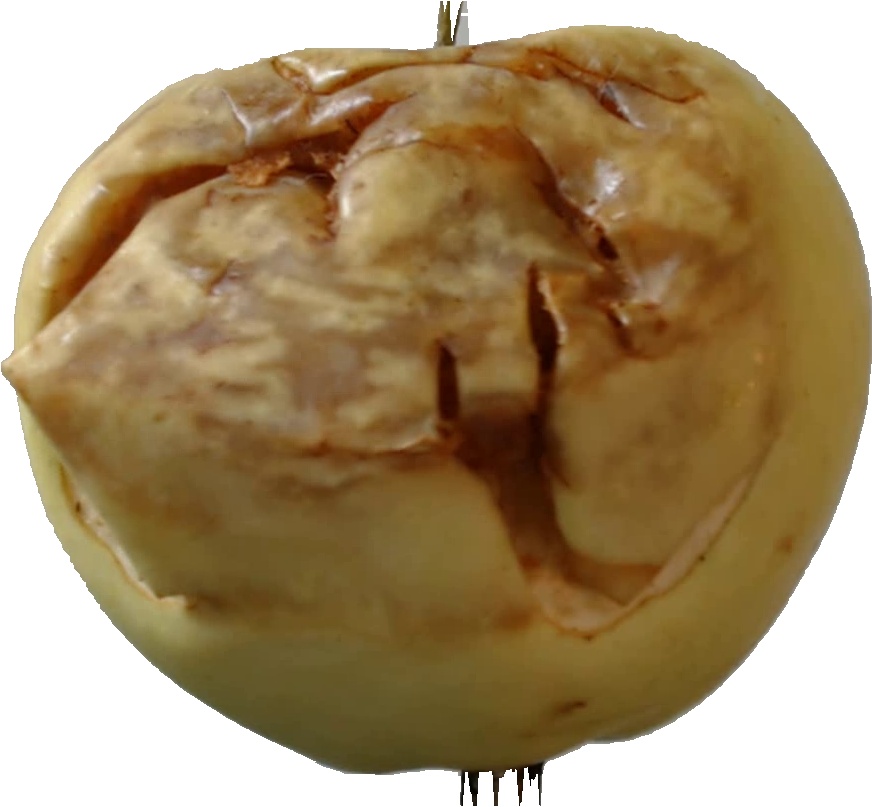
Label: apple_hit_1